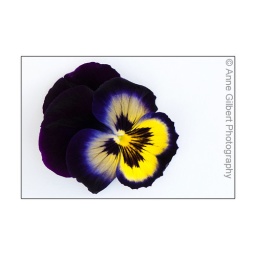
Close up of a Pansy F1 Midnight Glow flower against a white background